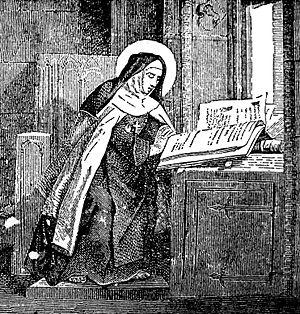
Marie-Madeleine de Pazzi en religion sœur Marie-Madeleine, née le 2 avril 1566 à Florence et morte le 25 mai 1607 dans la même ville, est une carmélite de l'ancienne observance, grande mystique, dont la spiritualité et les écrits ont profondément influencé la société de Florence du XVIIᵉ siècle.
Pierre Virdou est un carme français, propagateur de la Réforme de Touraine, sous le nom de Lézin de Sainte-Scholastique.